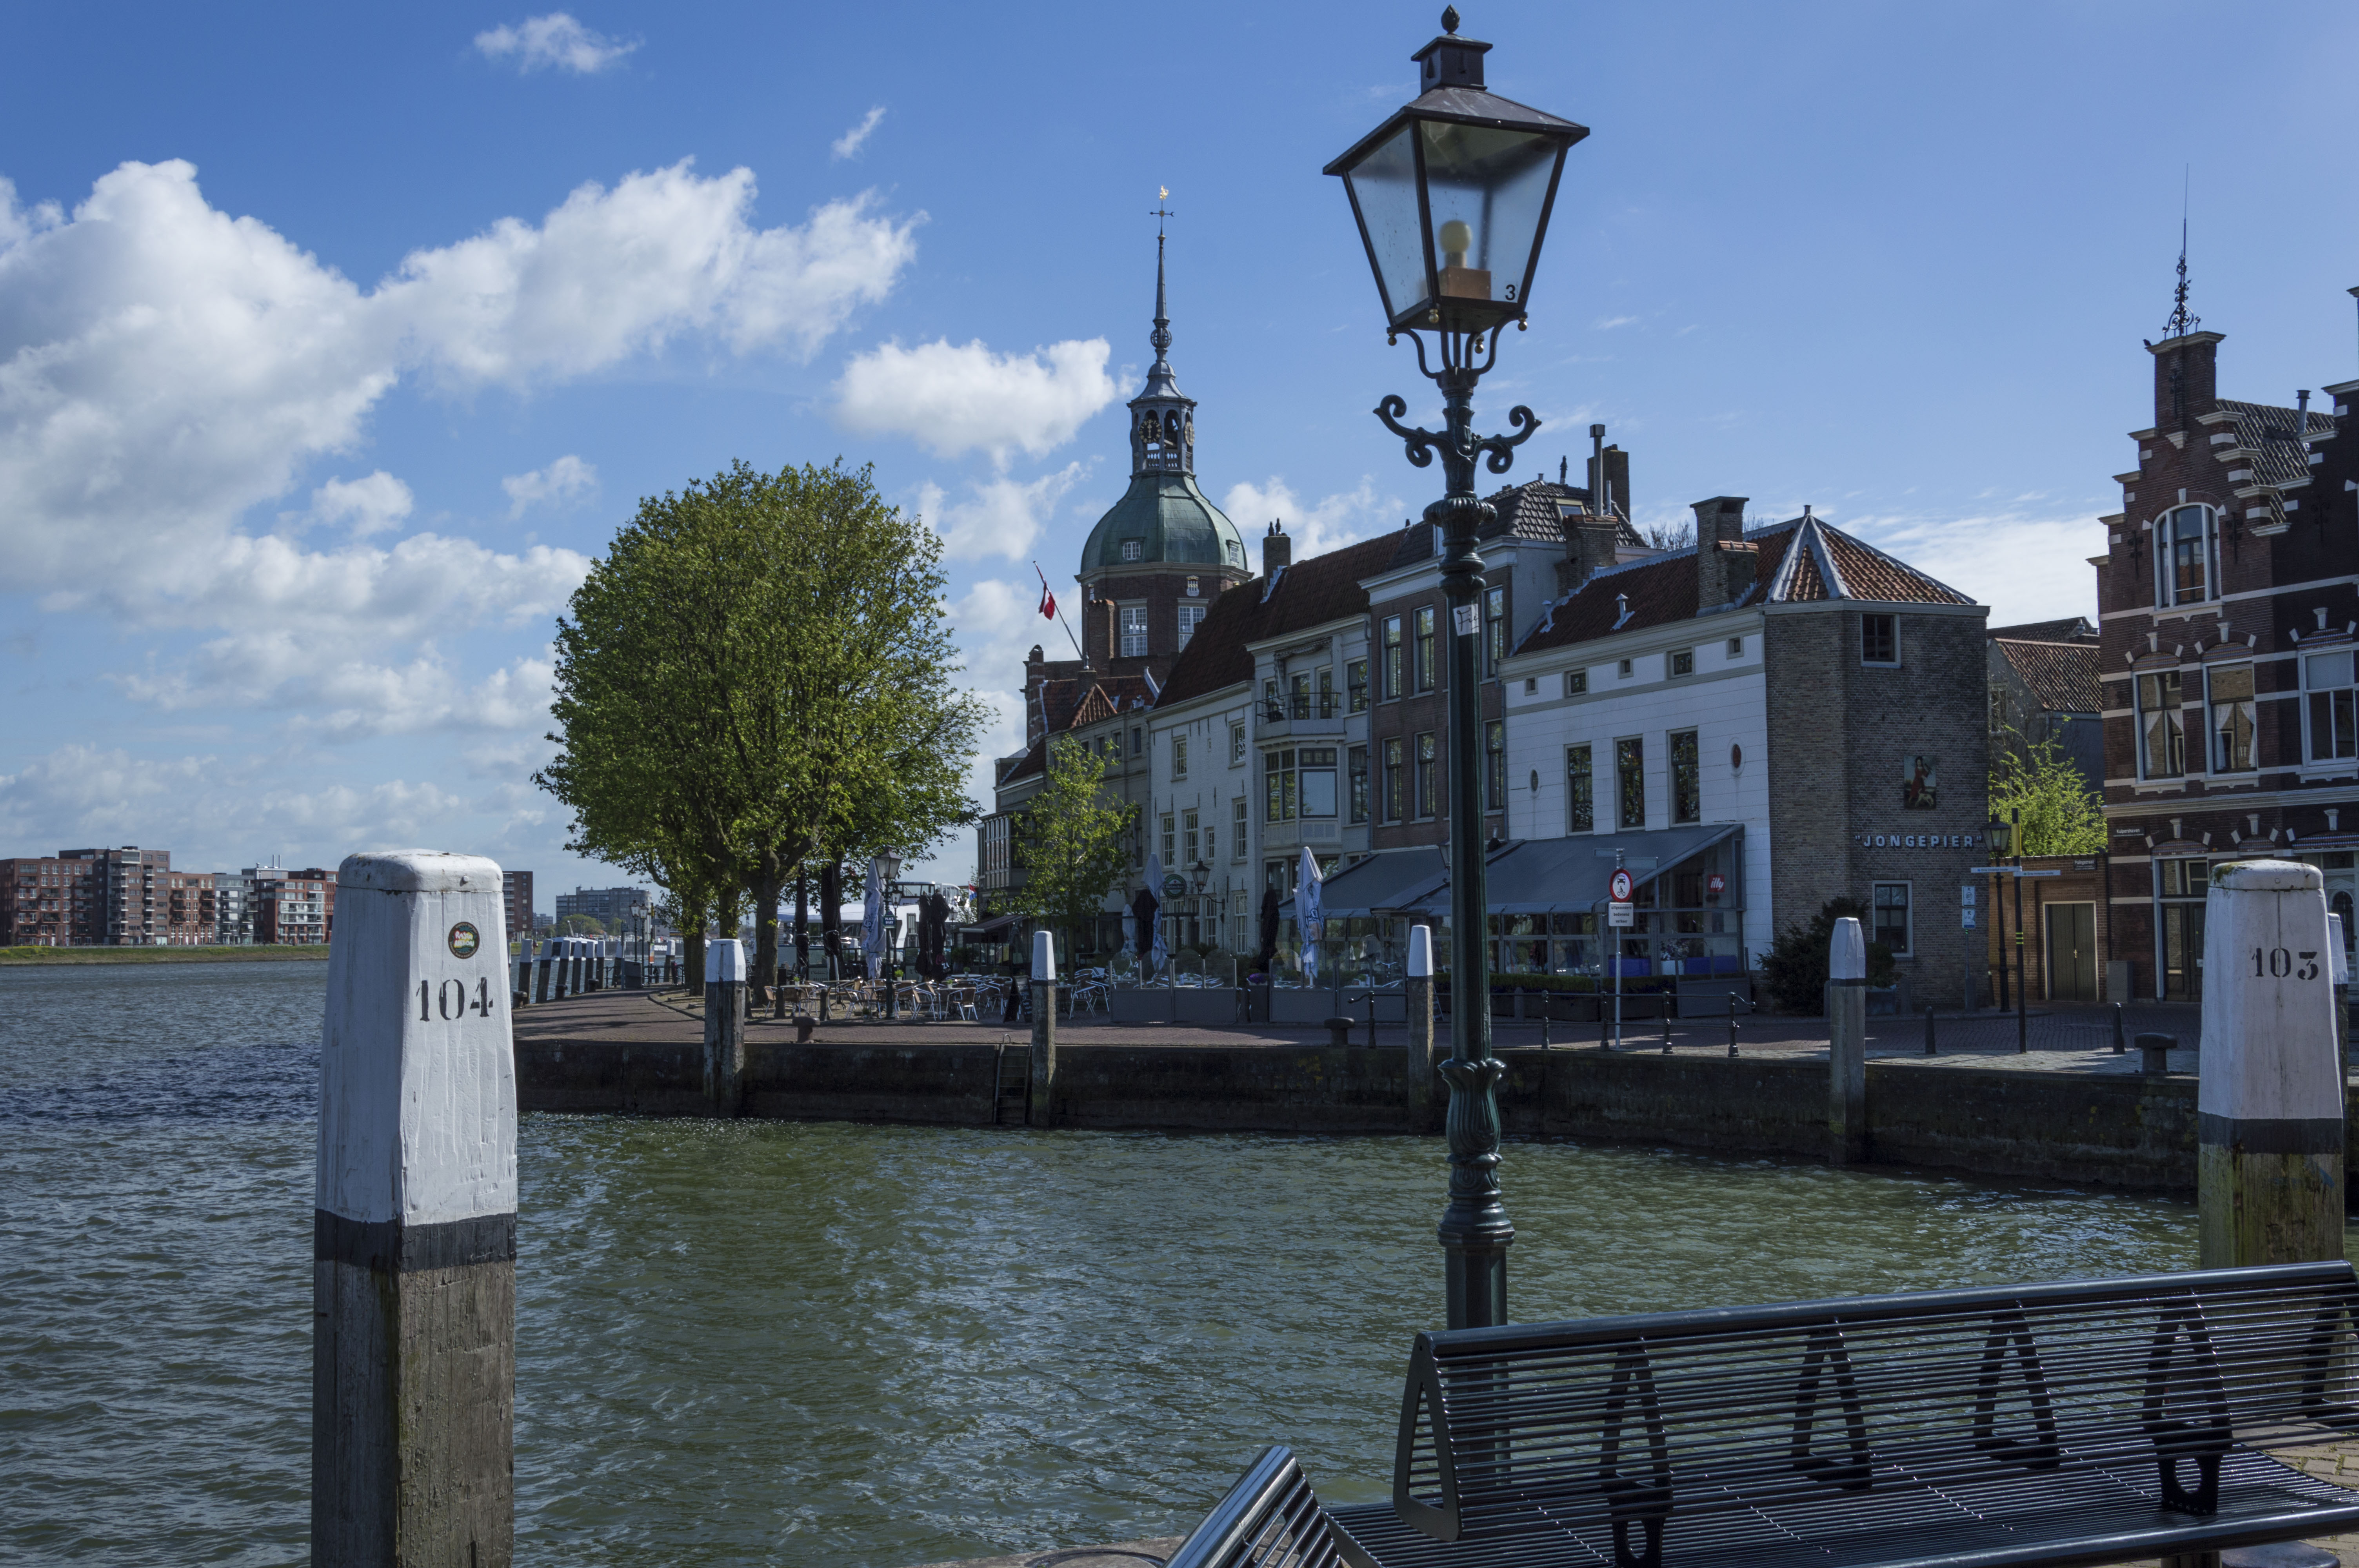
sea, outdoor, cafe, dock, architecture, photography, town, van, building, restaurant, city, urban, river, canal, photo, cityscape, vacation, vehicle, tower, landmark, nikon, historic, tourism, gate, waterway, holland, nederland, netherlands, dutch, outdoorphotography, picture, photograph, fotos, foto, fotografie, urbanphotography, geheugen, paulvandevelde, pdvandevelde, padagudaloma, landschapsfotografie, dordrecht, stadsfotografie, nederlandinfotos, historisch, stadswandeling, architectuur, pvdvfotografie, pdvandeveldedordrecht, diep, rondjedordt, dedordtevaer, dutchphotography, nederlandsefotografie, dutchphotogaraphy, totallydutch, fotografienederland, hollandsefotografie, fotografieholland, dordtmonumenteel, fotosdordrecht, fotosvandordrecht, erfgoedcentrumdiep, openmonumentendag, fotovandeweek, kuipershaven, dordrechtmonumenteel, groothoofdspoort, jongepier, tours, human settlement